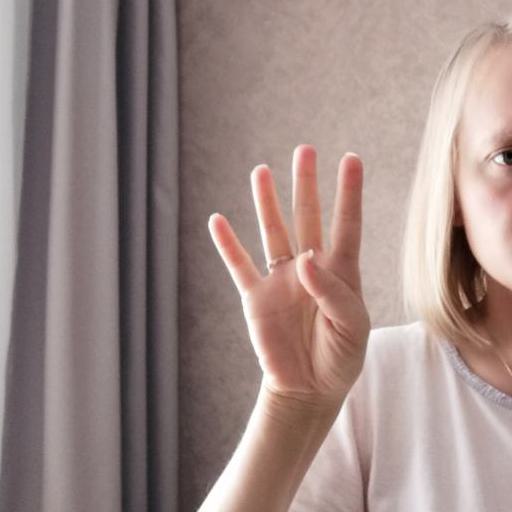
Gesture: four